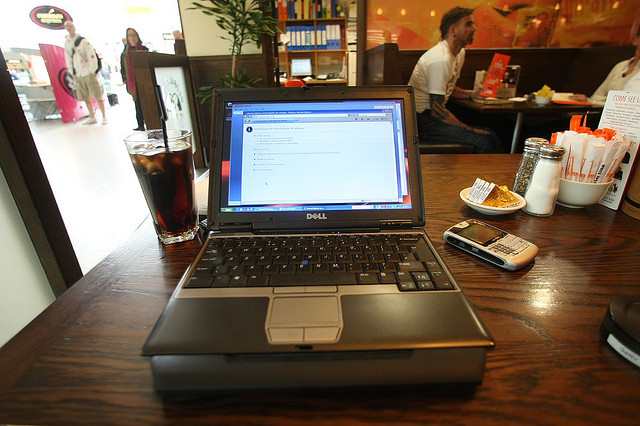
user: Given an image and a question. Answer the question in a short answer. Question: What is this electronic used for? Short Answer:
assistant: compute